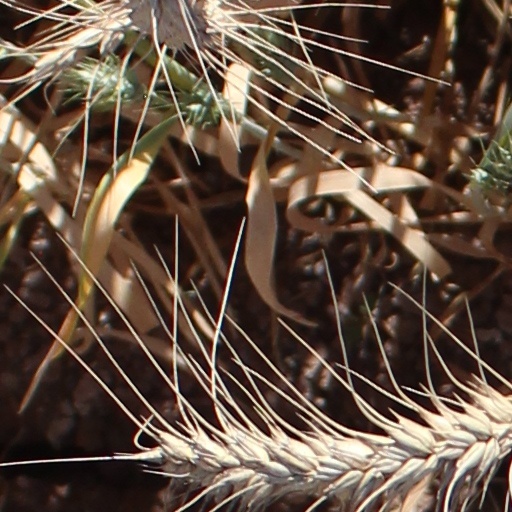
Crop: wheat